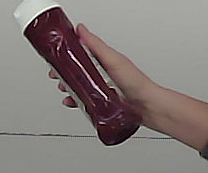
Product: heinz_ketchup